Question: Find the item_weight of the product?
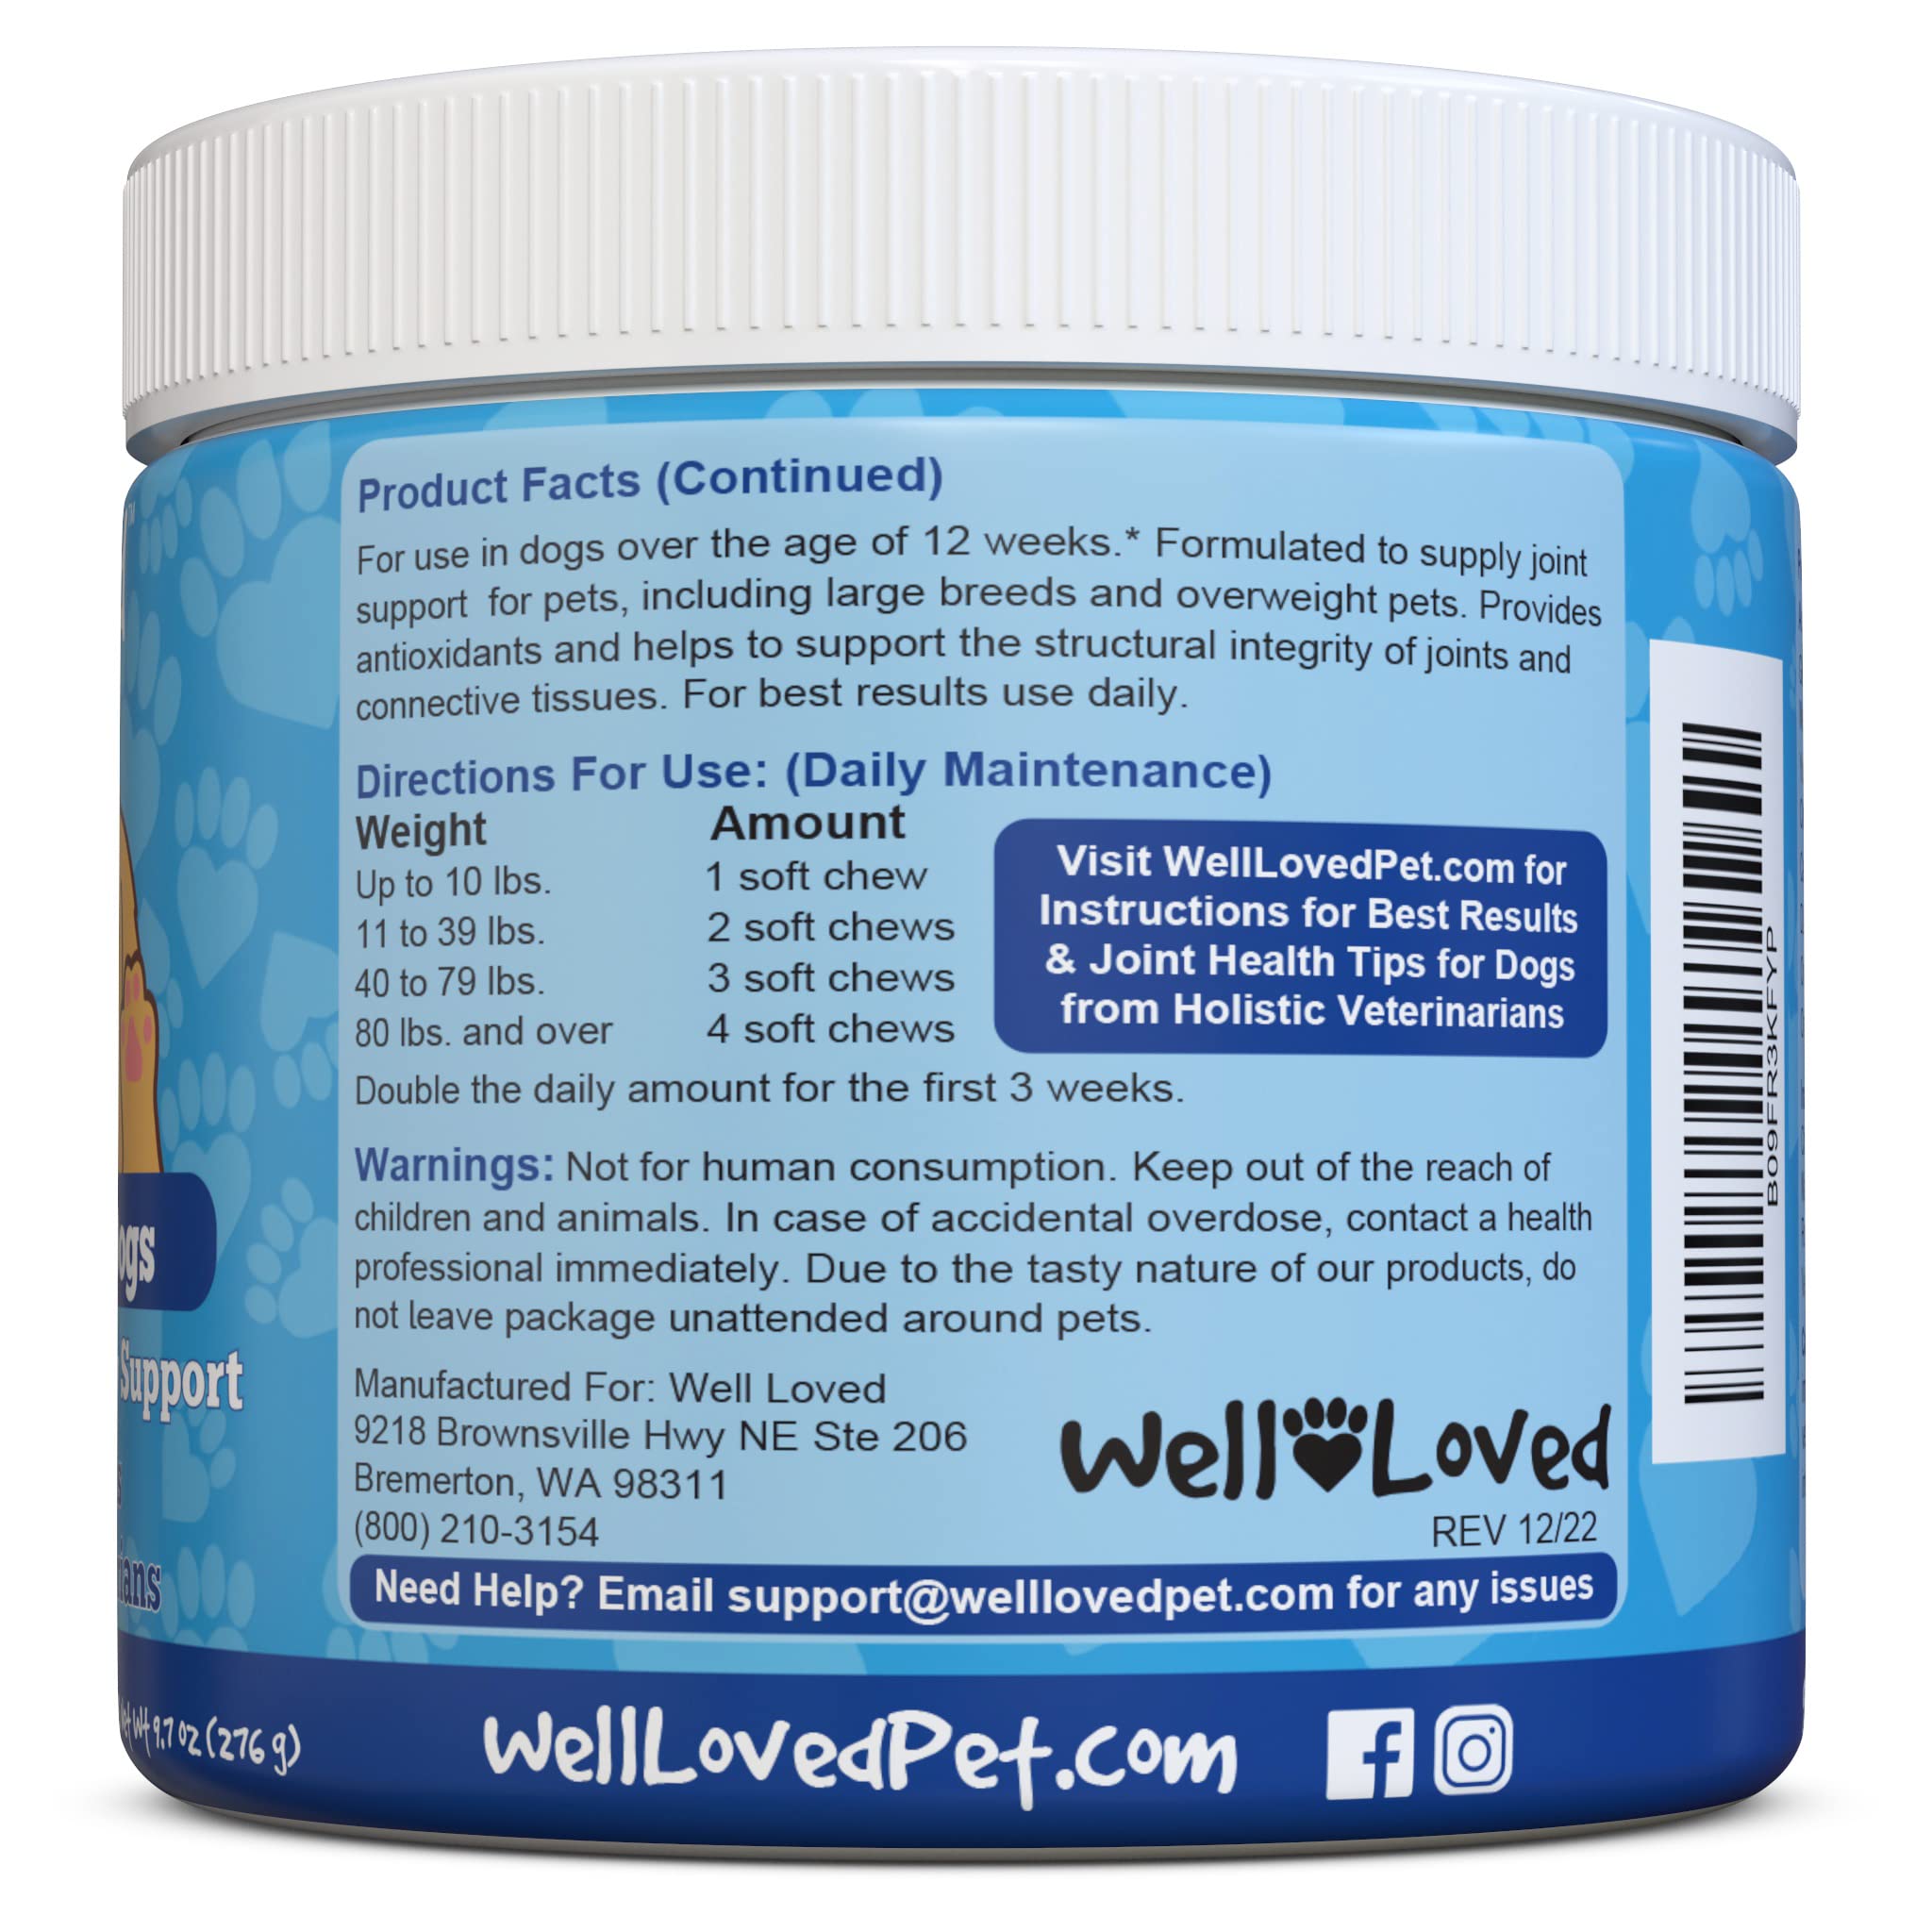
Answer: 276.0 gram